Poughkeepsie Regatta

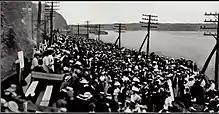
Spectators at the 1907 Poughkeepsie Regatta

The Regatta grew to be "the greatest one-day sporting event in America" early in the 20th century, the culmination of a "carnival" regatta week on both sides of the river. Every June tens of thousands of spectators would come pouring into Poughkeepsie to watch the races. They covered the shores next to the river, many waiting all day, picnicking on blankets, to ensure they had a good view. The railroad tracks on the west side of the river had a flatbed train which held grandstands from which spectators could watch the race. As the crews rowed up the river, the train would keep pace with them, giving the people on board the best view possible. Hundreds of boats, yachts, and occasionally even Navy destroyers sailed to Poughkeepsie, and moored on the sides of the river to watch the event. The town of Poughkeepsie came alive on the day of the Regatta, with parades, bands, vendors, and banners. In addition, colorful pennants displaying the school colors of all the participants were flying everywhere. The Regatta was extensively covered by newspaper reporters, and as time went on it was even broadcast over local and national radio stations. But the crowds, the cheers, the reporters, parades, and pennants were not the reasons why the Regatta became so intensely popular, the explanation lay in the physical feats of the crew teams. To race at full-speed for four miles required such a breathtaking amount of strength, skill, and endurance that it was awe-inspiring to watch.